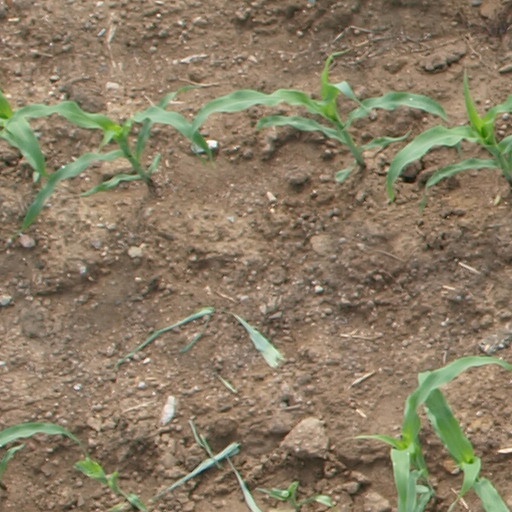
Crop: maize; corn